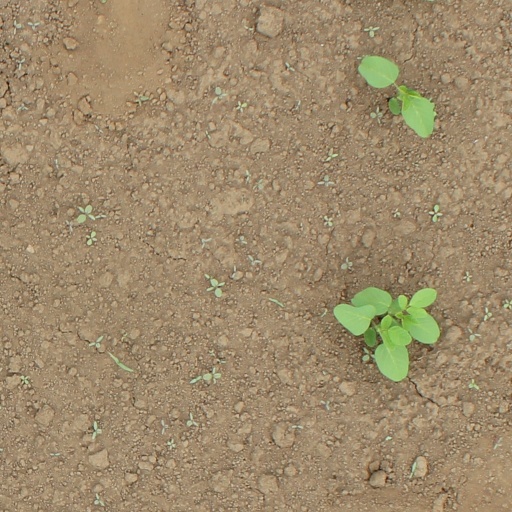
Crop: soybean